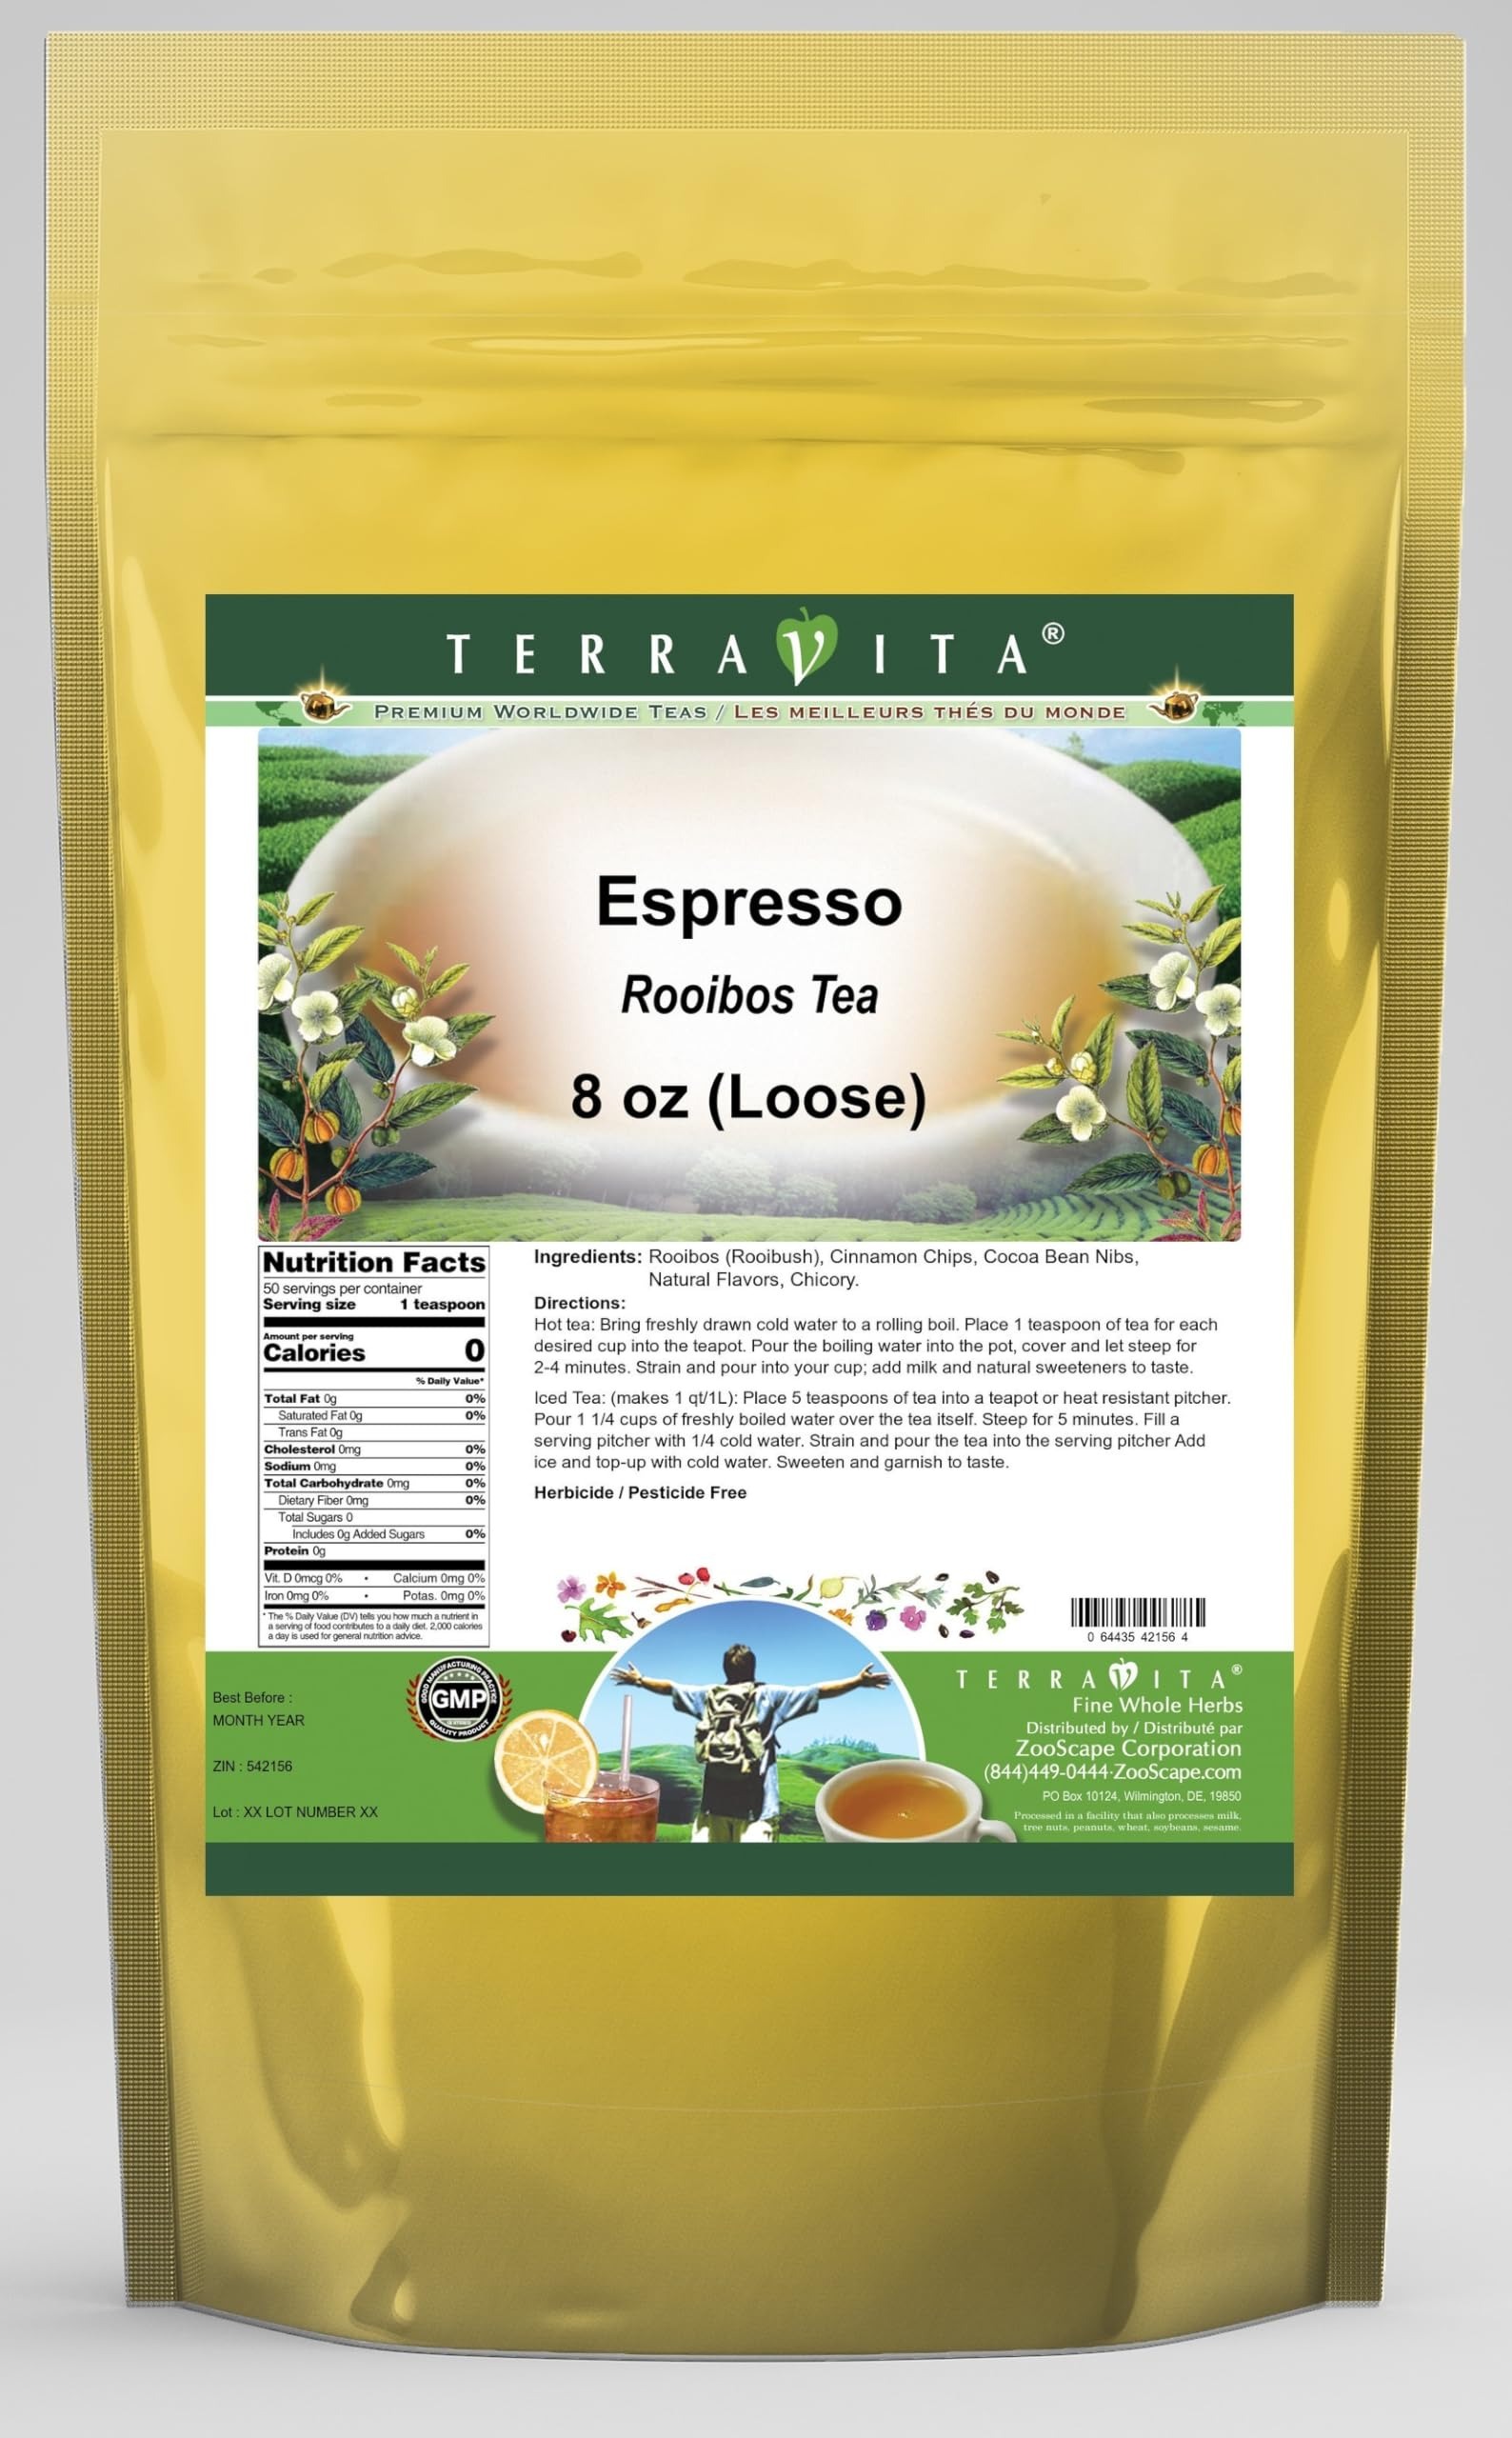
Item Name: Espresso Rooibos Tea (Loose) (8 oz, ZIN: 542156) - 2 Pack
Bullet Point 1: Our Espresso Rooibos Tea is a delightful flavored Rooibos tea with Chicory Root (Roasted), Cinnamon Chips and Cocoa Nibs that you will really enjoy! The unique Espresso aroma and taste is a delight! - Ingredients: Rooibos tea, Chicory Root (Roasted), Cinnamon Chips, Cocoa Nibs and Natural Espresso Flavor.
Bullet Point 2: No fillers.
Bullet Point 3: Manufacturer: TerraVita
Bullet Point 4: Size: 8 oz
Bullet Point 5: Loose Leaf Rooibos Tea - Packed in a convenient upright pouch!
Product Description: Our Espresso Rooibos Tea is a delightful flavored Rooibos tea with Chicory Root (Roasted), Cinnamon Chips and Cocoa Nibs that you will really enjoy! The unique Espresso aroma and taste is a delight! - Ingredients: Rooibos tea, Chicory Root (Roasted), Cinnamon Chips, Cocoa Nibs and Natural Espresso Flavor. - Hot tea brewing method: Bring freshly drawn cold water to a rolling boil. Place 1 teaspoon of tea for each desired cup into the teapot. Pour the boiling water into the pot, cover and let steep for 2-4 minutes. Strain and pour into your cup; add milk and natural sweeteners to taste. - Iced tea brewing method: (to make 1 liter/quart): Place 5 teaspoons of tea into a teapot or heat resistant pitcher. Pour 1 1/4 cups of freshly boiled water over the tea itself. Steep for 5 minutes. Fill a serving pitcher with 1/4 cold water. Strain and pour the tea into the serving pitcher Add ice and top-up with cold water. Sweeten and garnish to taste. - TerraVita is an exclusive line of premium-quality, natural source products that use only the finest, purest and most potent ingredients found around the world. TerraVita is hallmarked by the highest possible standards of purity, potency, stability and freshness. All of our products are prepared with the highest elements of quality control, from raw materials through the entire manufacturing process, up to and including the moment that the bottles or bags are sealed for freshness and shipped out to you. Our highest possible standards are certified by independent laboratories and backed by our personal guarantee. - TerraVita exists to meet and ensure your family's health and wellness without the harmful effects of chemicals and health products. We strive to make all of our products affordable and reliable and are constantly searching the
Value: 16.0
Unit: Ounce

Price: 55.93